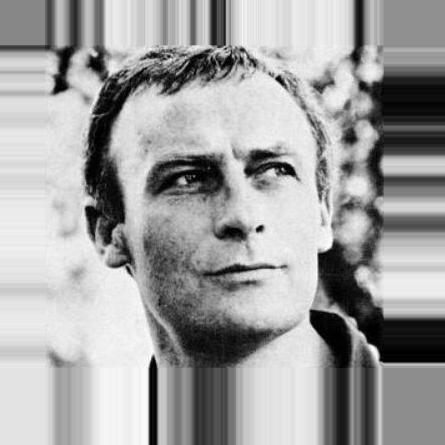
Age: 40